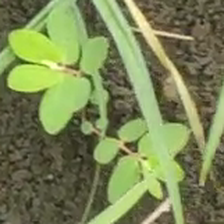
Weed species: Graceful_Sandmart_(Euphorbia hypericifolia)